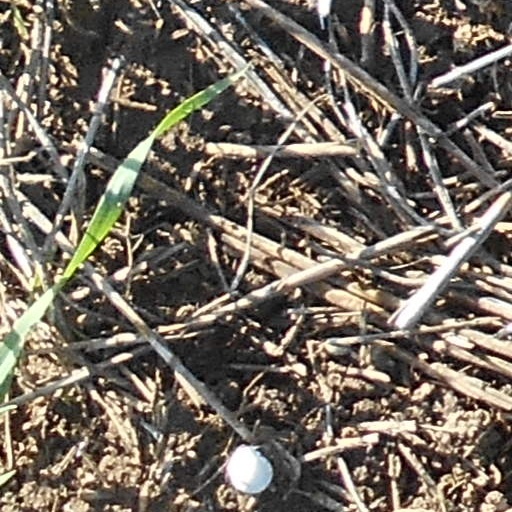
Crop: wheat